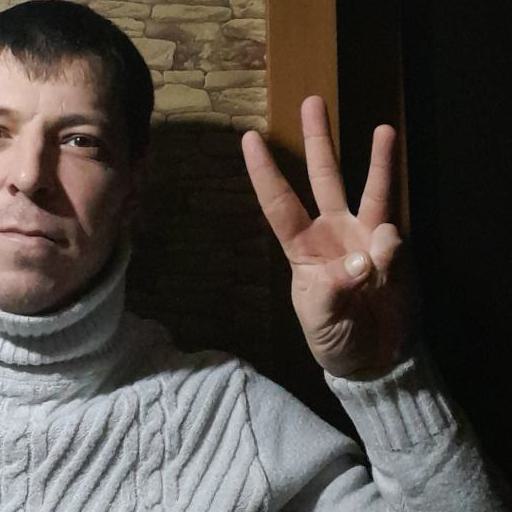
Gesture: three